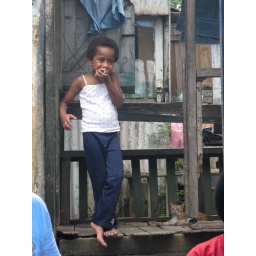
Girl eating birthday cake in a squatter settlement in Suva, Fiji